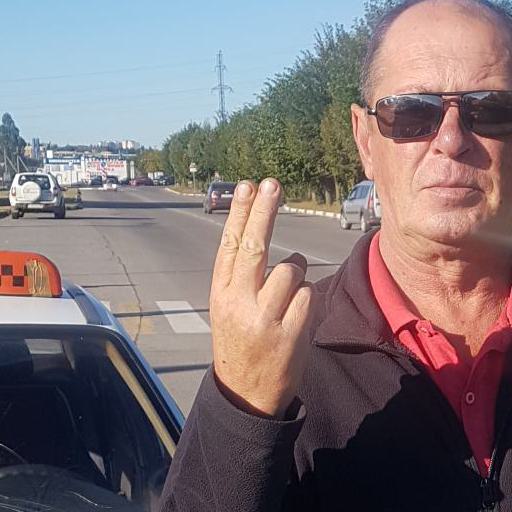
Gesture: two_up_inverted